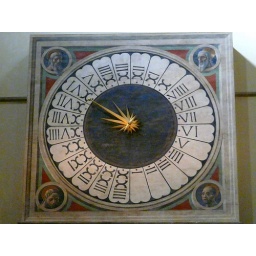
The clock above the door - a 24hour clock which ends at sunset